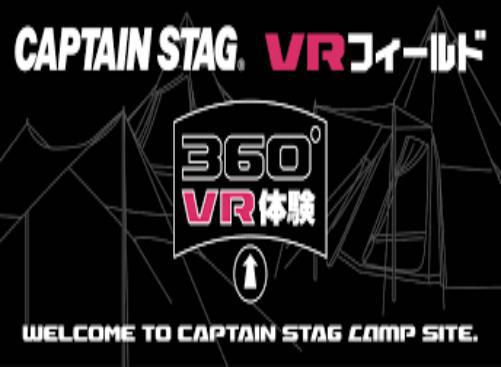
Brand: captain stag
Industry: Necessities